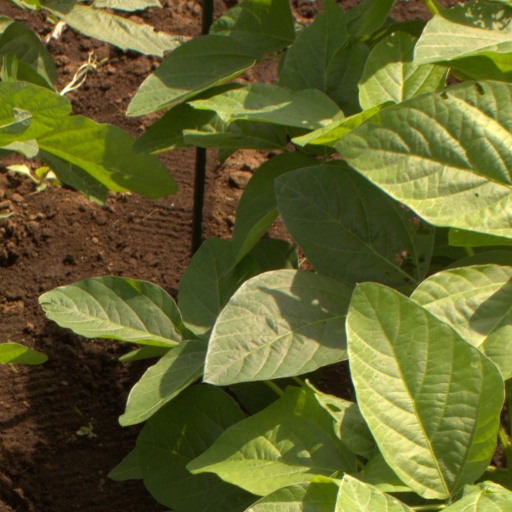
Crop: soybean